Enrica von Handel-Mazzetti

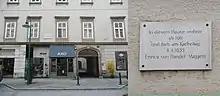

Apart from her published novels and poetry, there is a street named after von Handel-Mazzetti in 1931 in Steyr and another street in Vienna in 1981. There was also an Austrian postage stamp that celebrated her life.